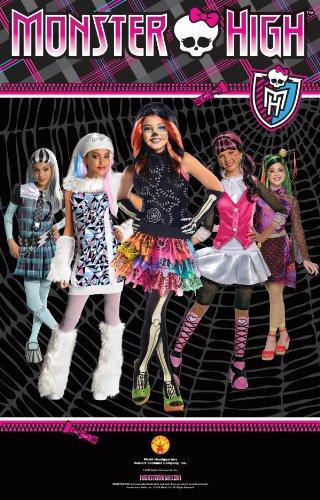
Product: Monster High Sweet 1600 Deluxe Draculaura Costume, Small
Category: Clothing, Shoes & Jewelry | Costumes & Accessories | Kids & Baby | Girls | Costumes
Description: Monster High Sweet 1600 Deluxe Draculaura Costume, Small.
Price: $29.59
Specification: ProductDimensions:12x18x4inches|ItemWeight:5.6ounces|ShippingWeight:1.15pounds(Viewshippingratesandpolicies)|DomesticShipping:ItemcanbeshippedwithinU.S.|InternationalShipping:Thisitemisnoteligibleforinternationalshipping.LearnMore|ASIN:B00BJH1CDM|Itemmodelnumber:880992S|Manufacturerrecommendedage:36months-4years